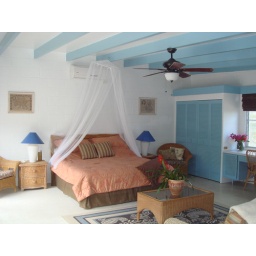
Master bedroom in the Cottage with en suite bath